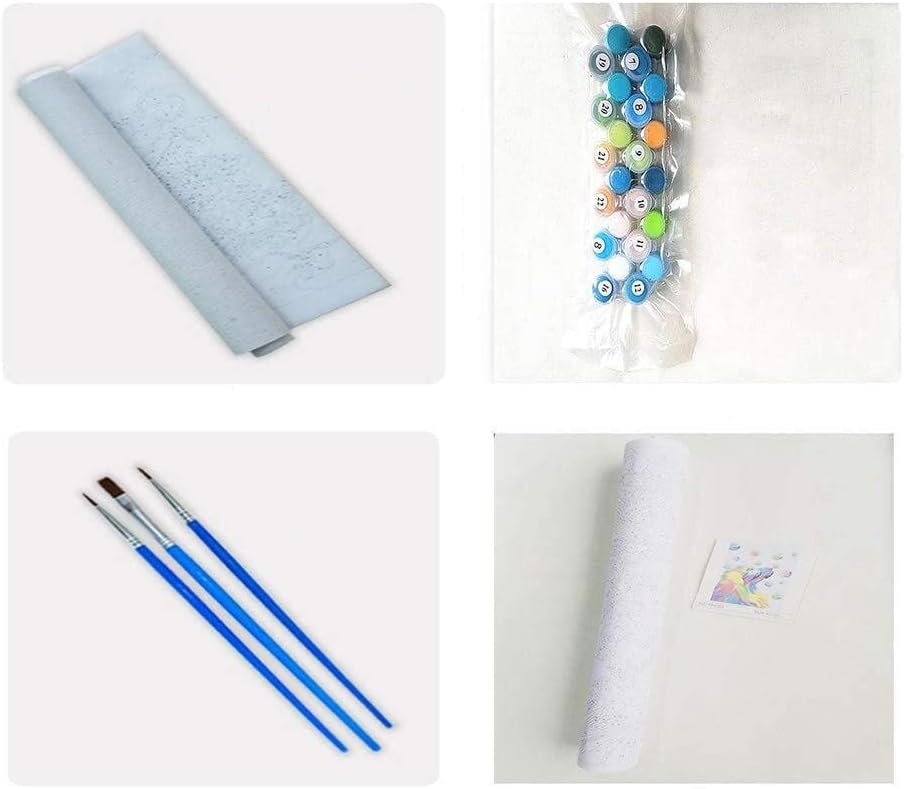
eniref 5D Diamond Painting kit for Adults, Full Drill Round Crystal Rhinestone Diamond Embroidery Painting,for Beginner Diamond Arts Craft 11.8x15.7Inch Sea House Picture
Category: Arts, Crafts & Sewing
♣Scenery diamond painting can improve hands-on ability, reduce stress and ease emotions, experience a sense of accomplishment, enhance self-confidence and cultivate patience, suitable for adults, the elderly and children. ♣Your love and satisfaction is our honor,don't wait if you like it ♣DIY Steps: ✉1. Open the box and check whether the accessories are complete. ✉2.Uncover part of the protective film, pay attention to dust . ✉3. Please refer to the color list on the side of the painting to find the corresponding diamond. ✉4. Use tools to glue the rhinestones to the corresponding position. ✉5.After completion, please press the diamond with your palm to make it firmer . ✉6. Finally, you can choose a wooden frame for decoration. ♣Please Tips: ✉1.Do not let children play, so as to avoid accidents such as swallowing. ✉2.In the case of reducing the viscosity, do not expose too much unfinished canvas area. ✉3.If you have a bulk order, please contact us and we will communicate with you in time.
Features: ♣WHAT IS DIAMOND PAINTING:Use the special round crystal diamond and the designed pattern to make a reasonable combination to realize the shining and vivid handmade crafts. Similar crafts include cross stitch, embroidery and other handmade products. | ♣WHAT YOU WILL GET:1 canvas (without framed,Size:11.8X15.7Inch),1 diamond sticky pen, 1 plastic tray, 1set rhinestone diamond, 1 glues. | ♣100% FULL DRILL ROUND DIAMOND :Diamonds sparkling, strong third dimension,Perfect color match, diamond painting vivid image,will be never fade,Environmental hot melt adhesive paste has strong viscosity, not easy to fall off,Long storage time. | ♣HD CANVAS:High clear printing canvas has even texture, the pattern itself has a sticky background and the protective film will keep the picture sticky , Thick, waterproof, clear and easy to read ,so you can easily finish it. | ♣SERVICE OR RESEND: If you are not 100% satisfied with your diamond painting kits, a refund or a new package will be issued.please contact us immediately by email and we will respond within 24 hours. we will help you out. Please be assured the purchase.